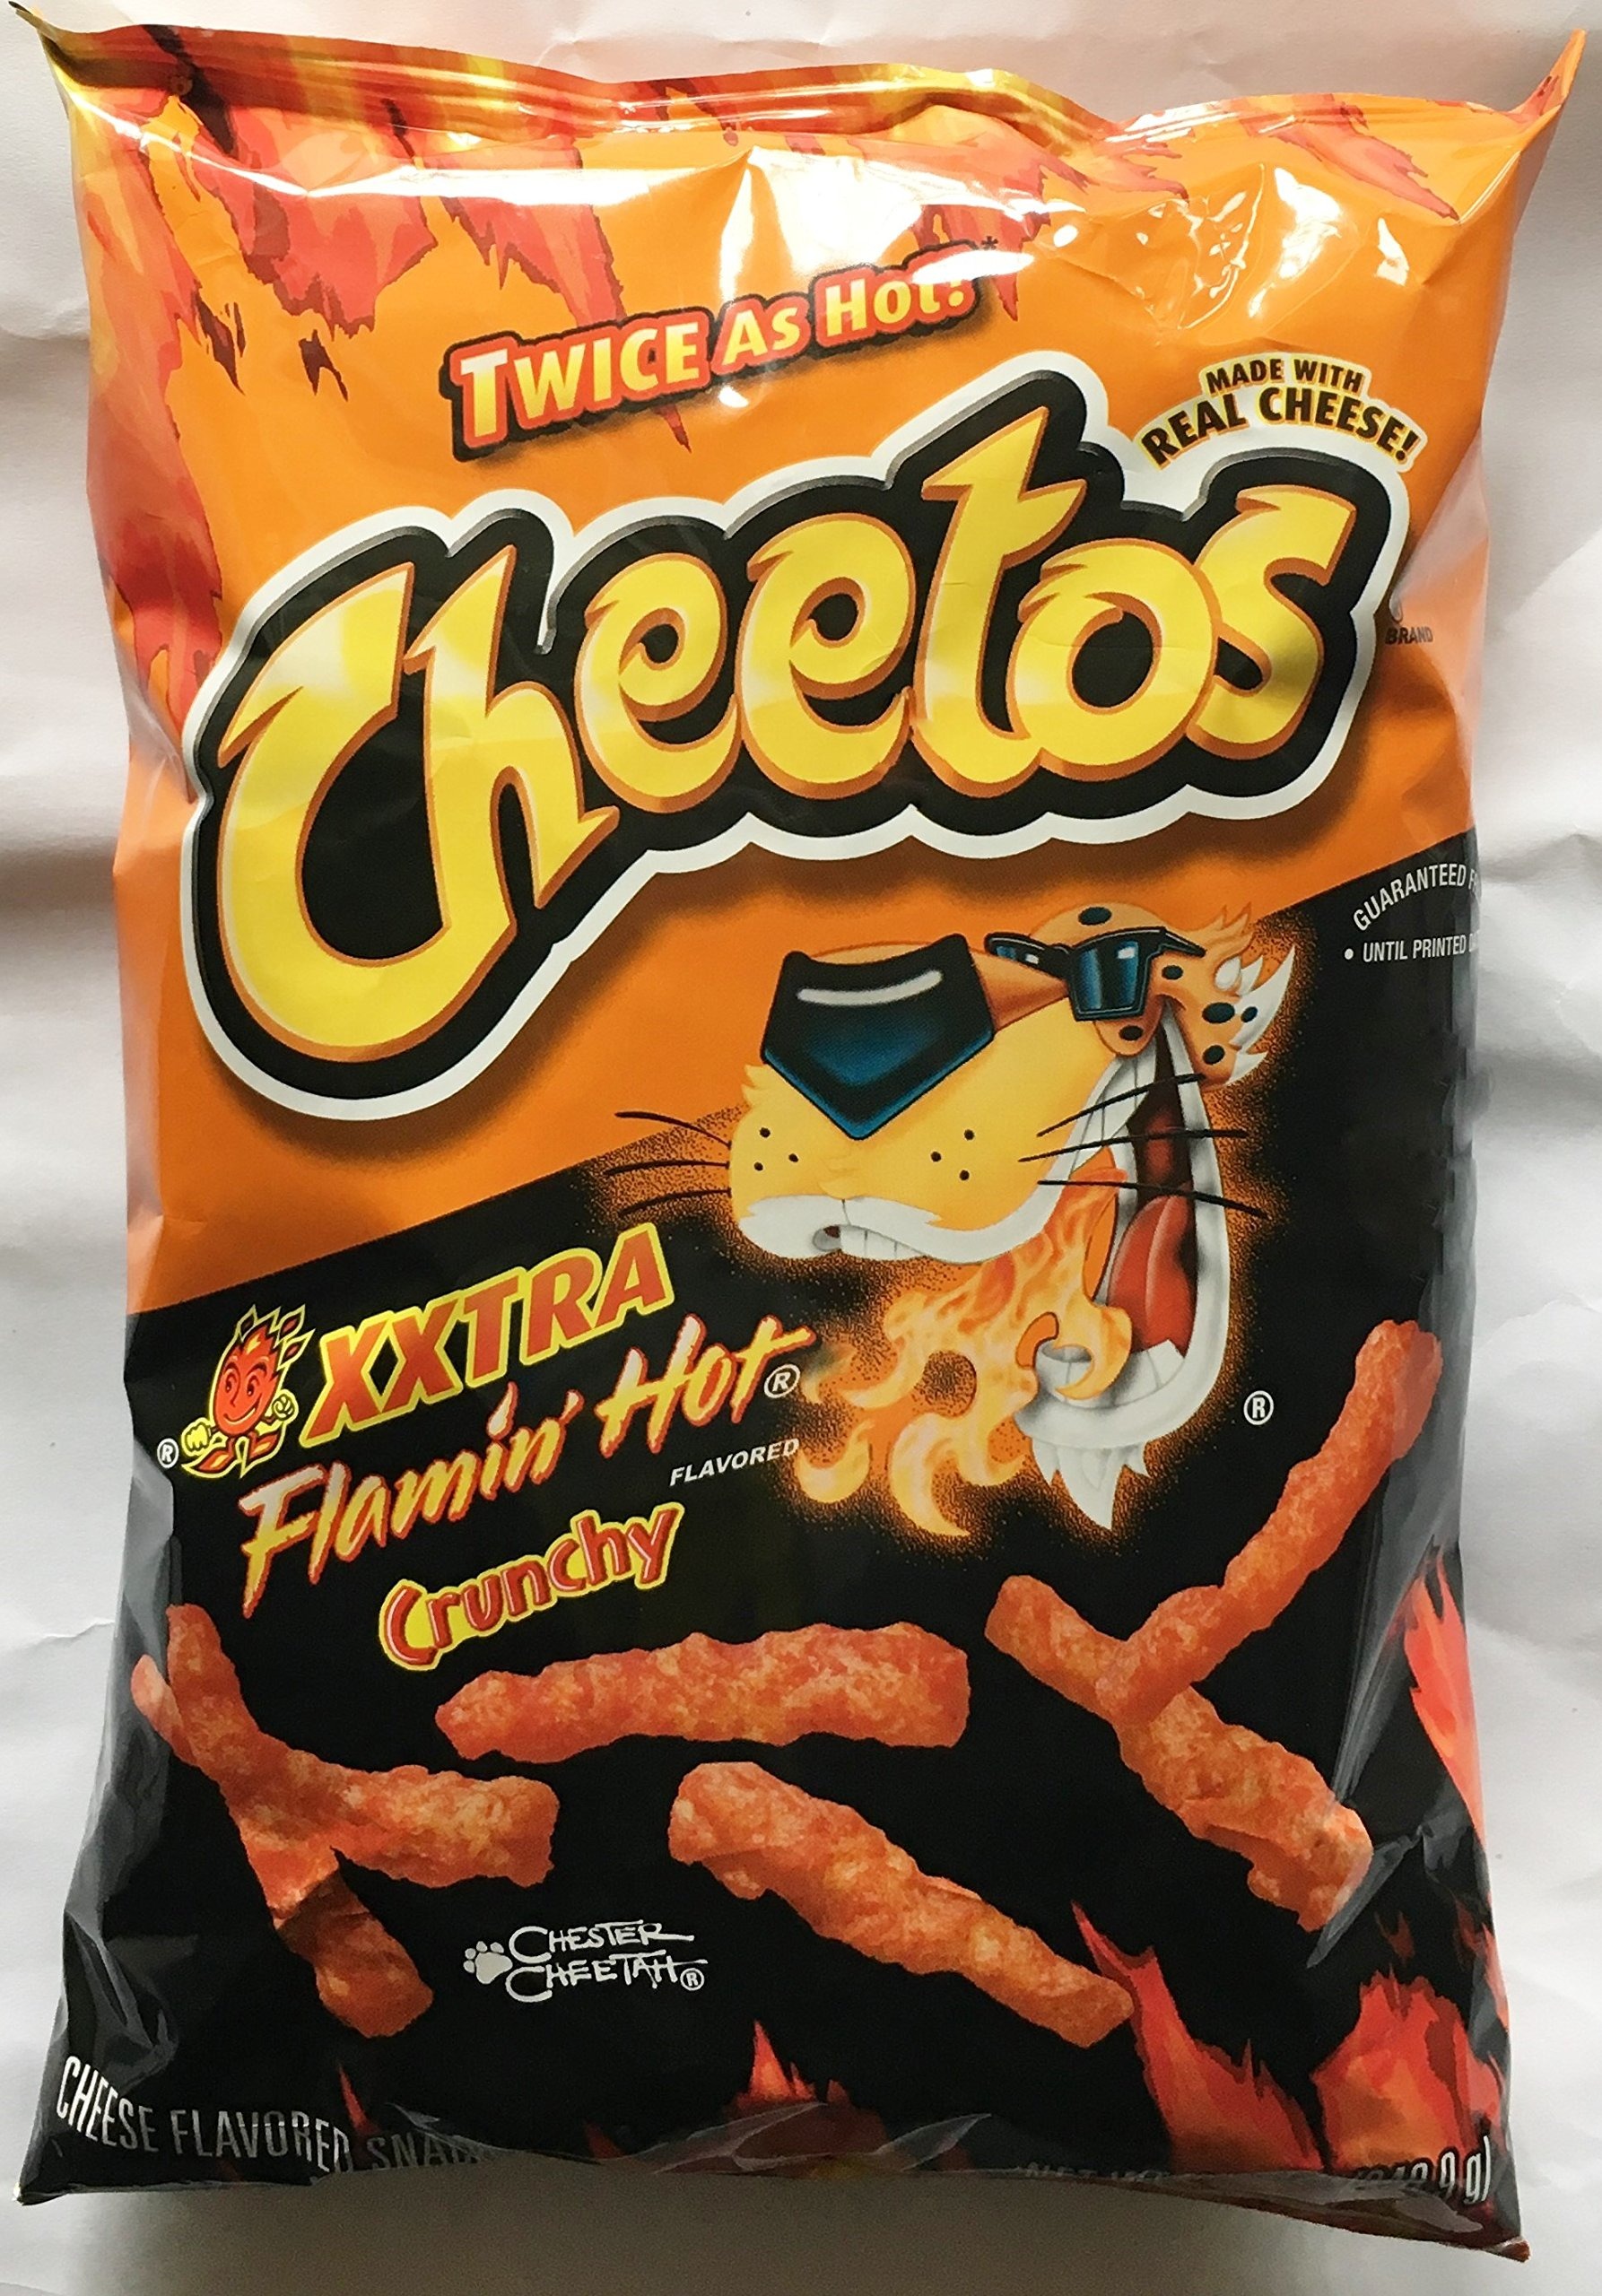
Item Name: Cheetos XXTRA Flamin Hot Crunchy 8.5oz (4pk)
Value: 34.0
Unit: Ounce

Price: 5.39